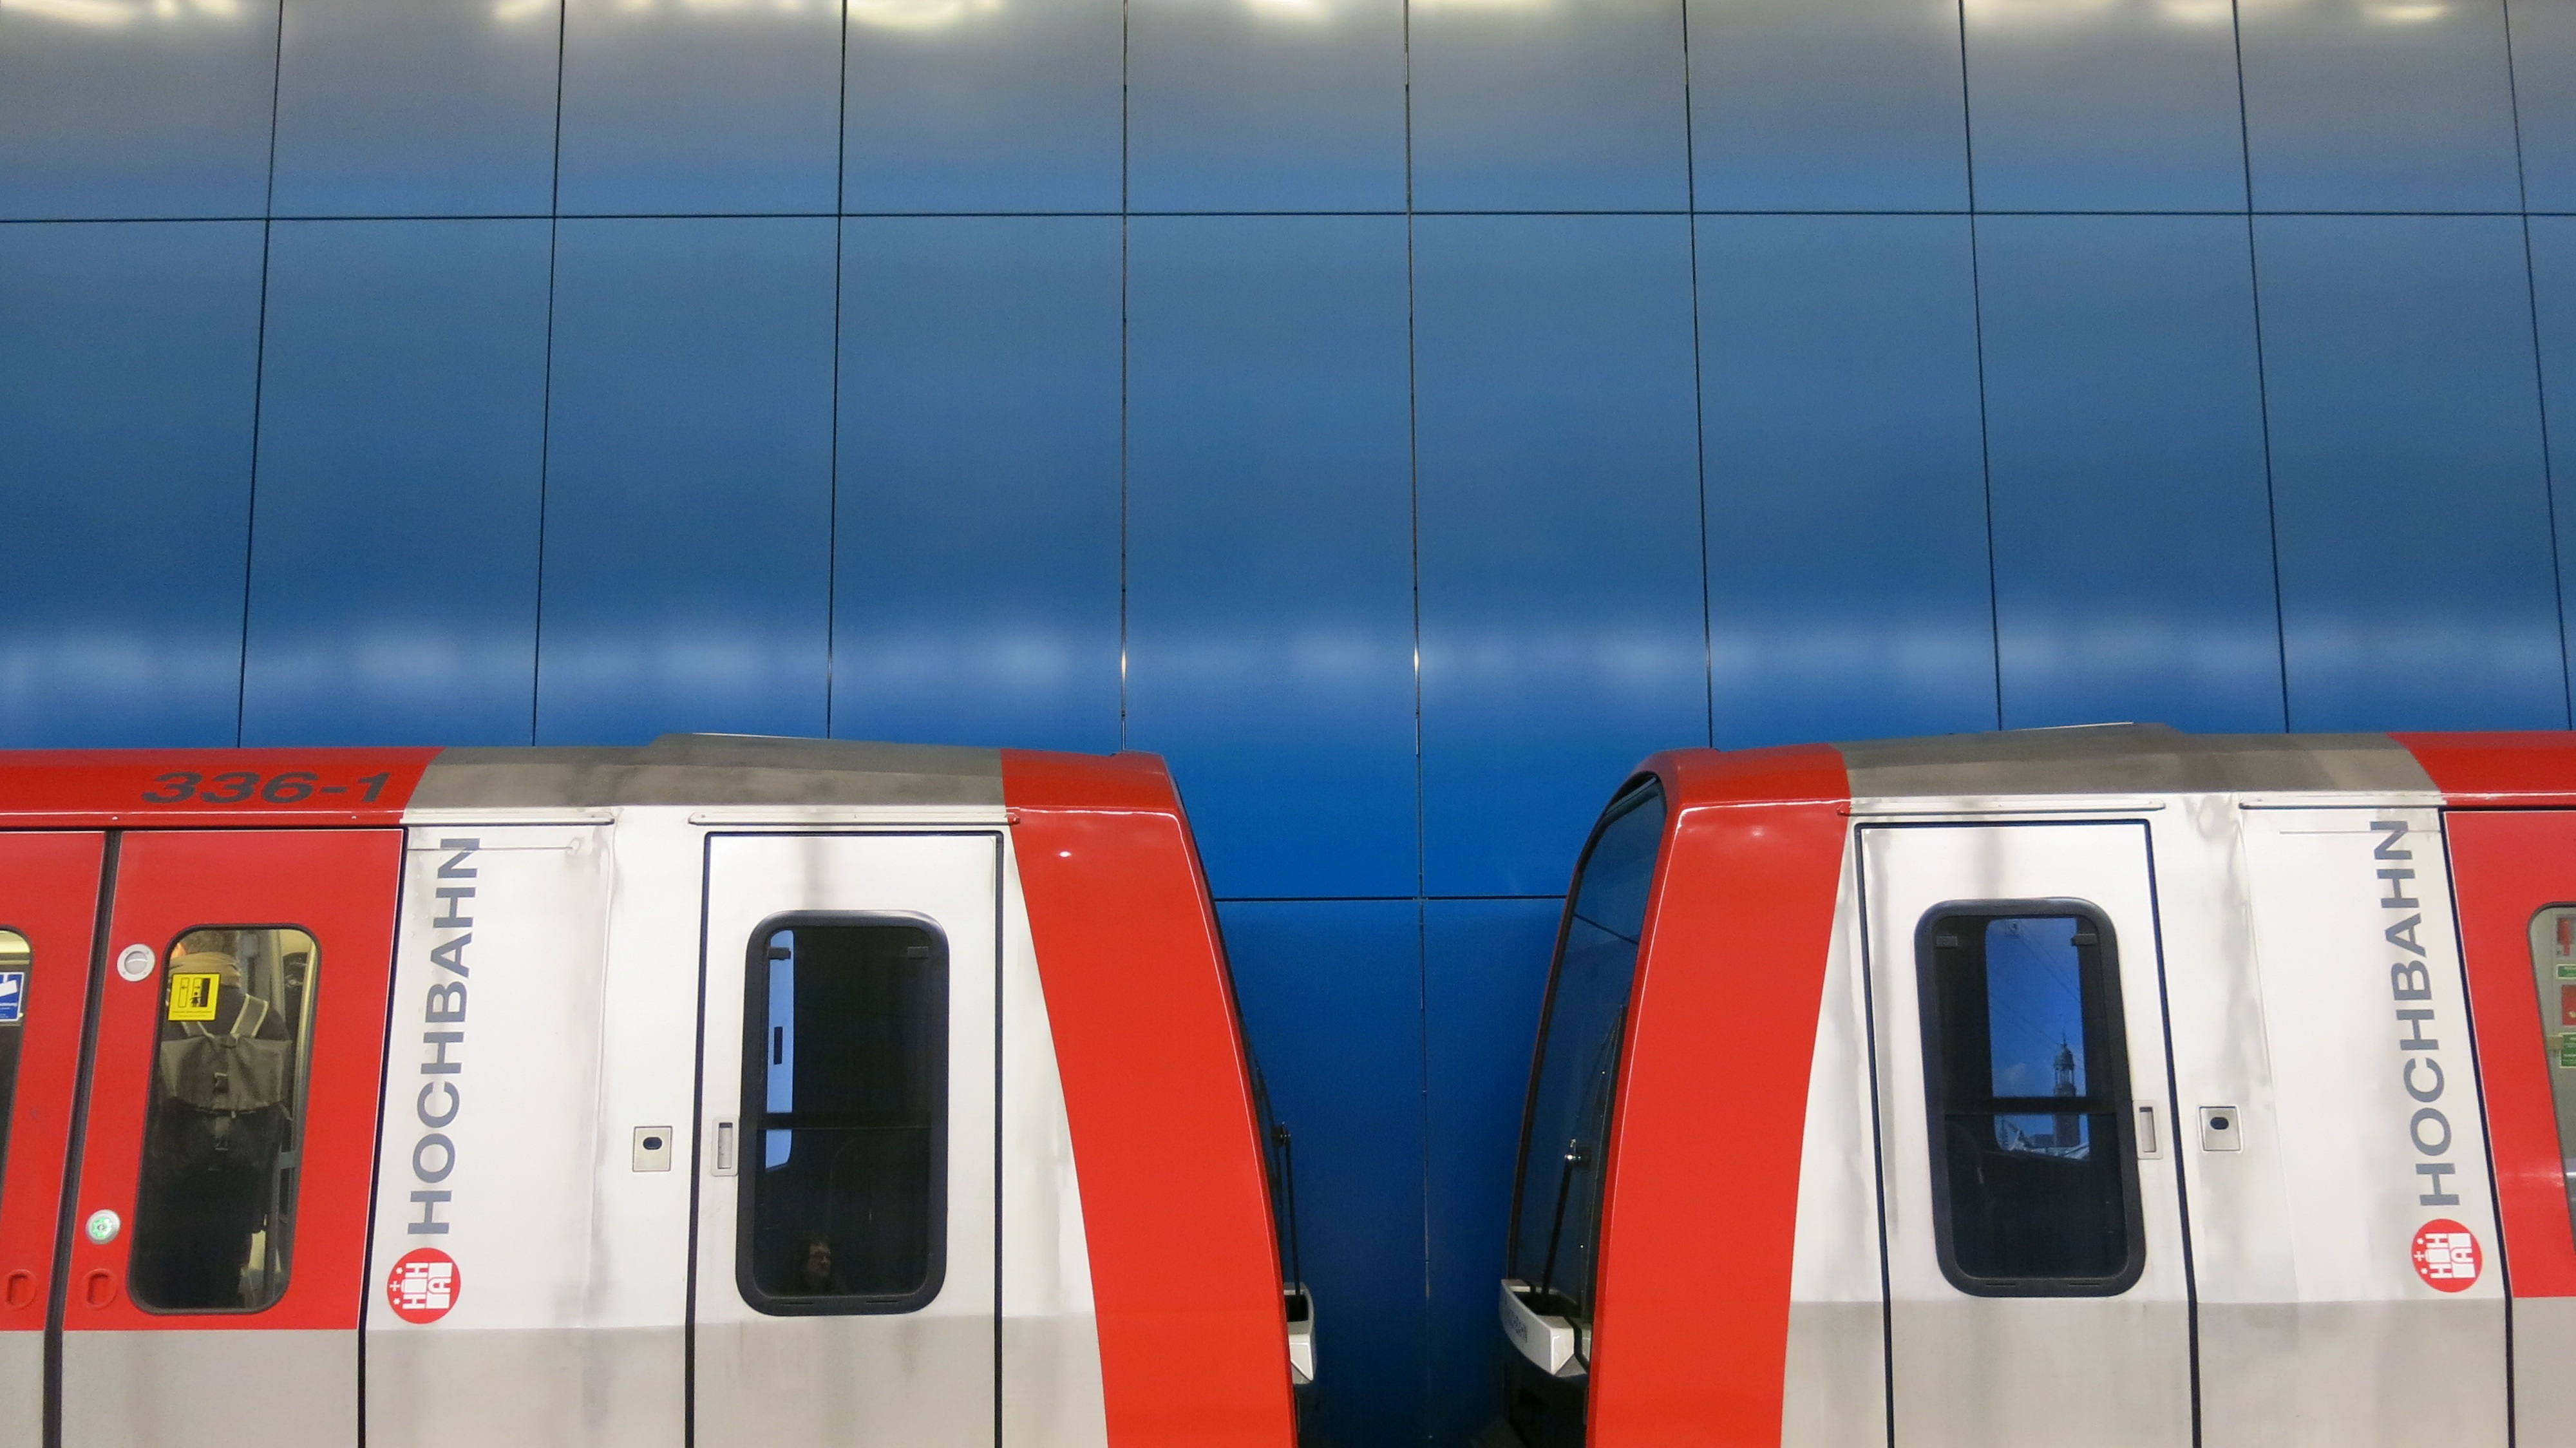
metro, transport, red, vehicle, color, public transport, hamburg, hochbahn, line u4, automotive exterior